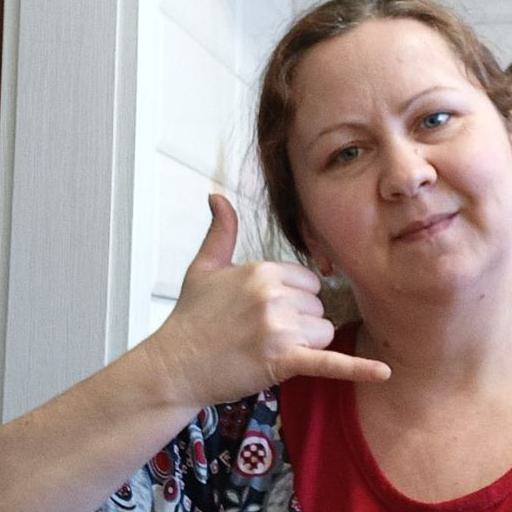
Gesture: call